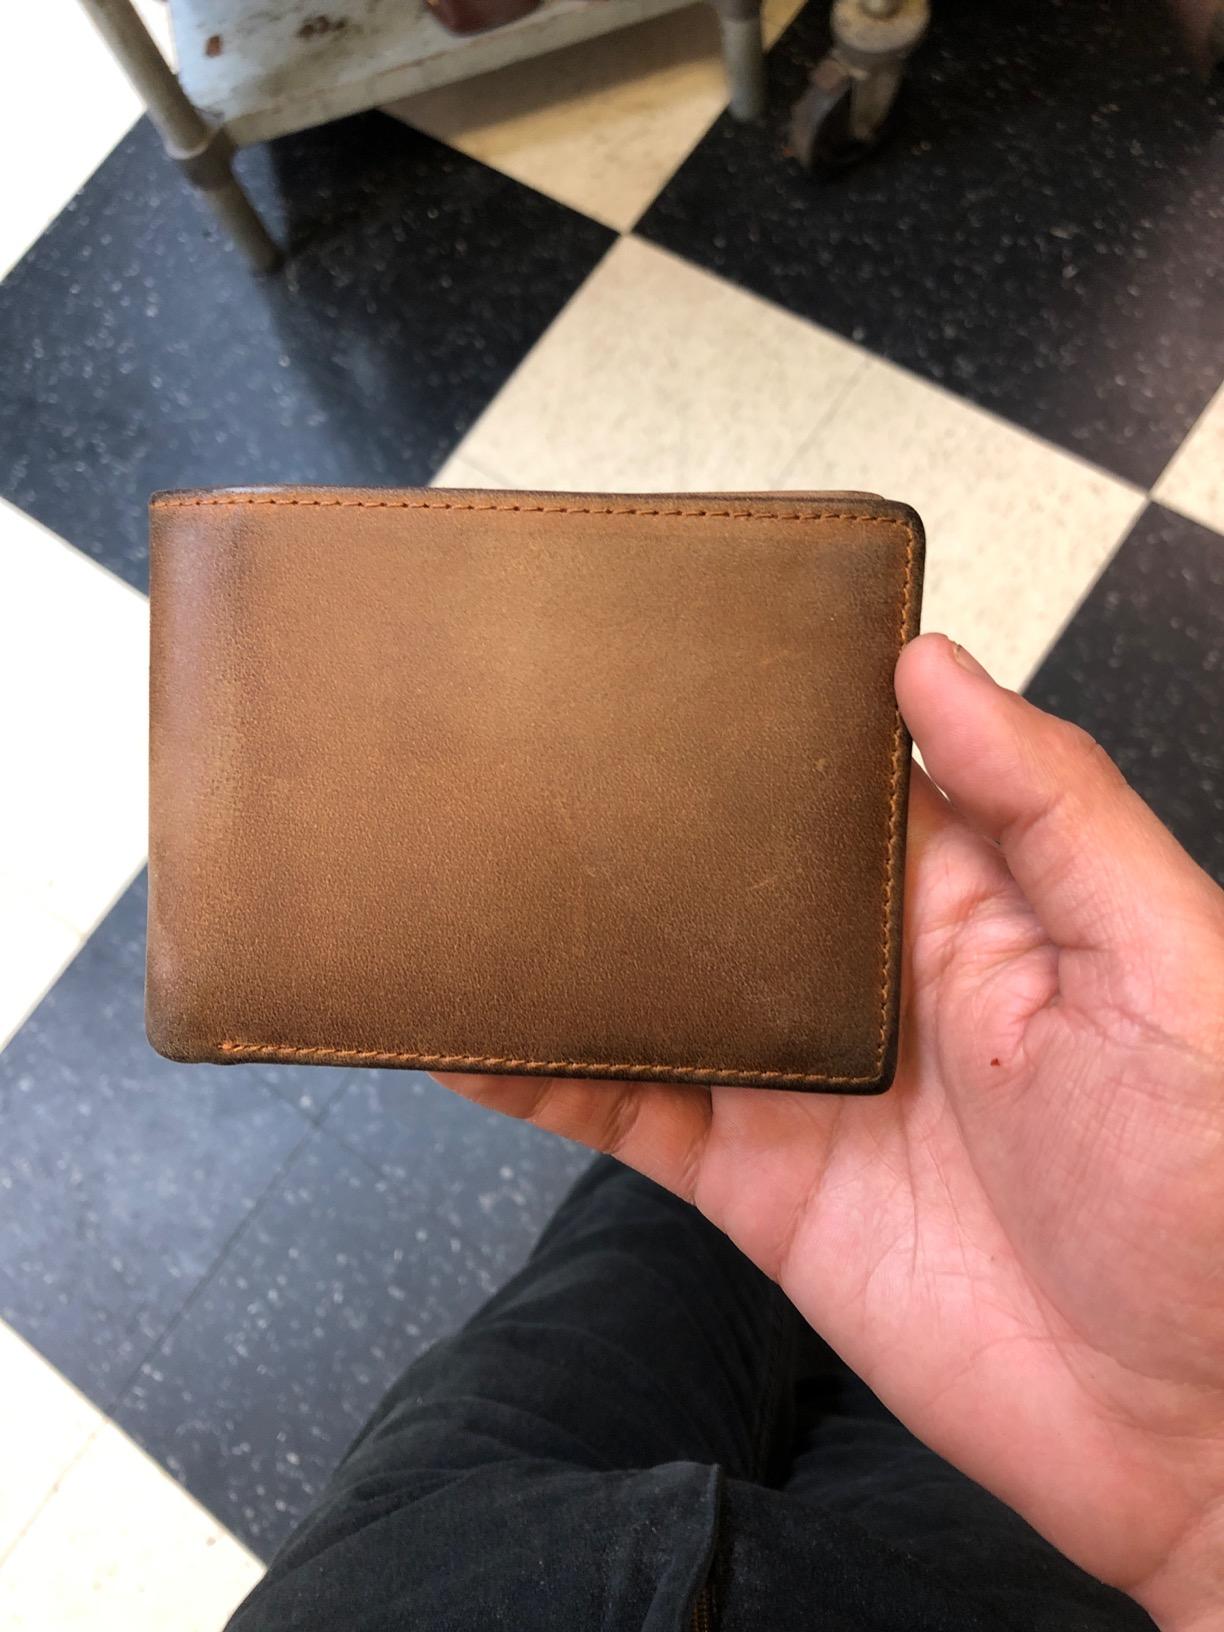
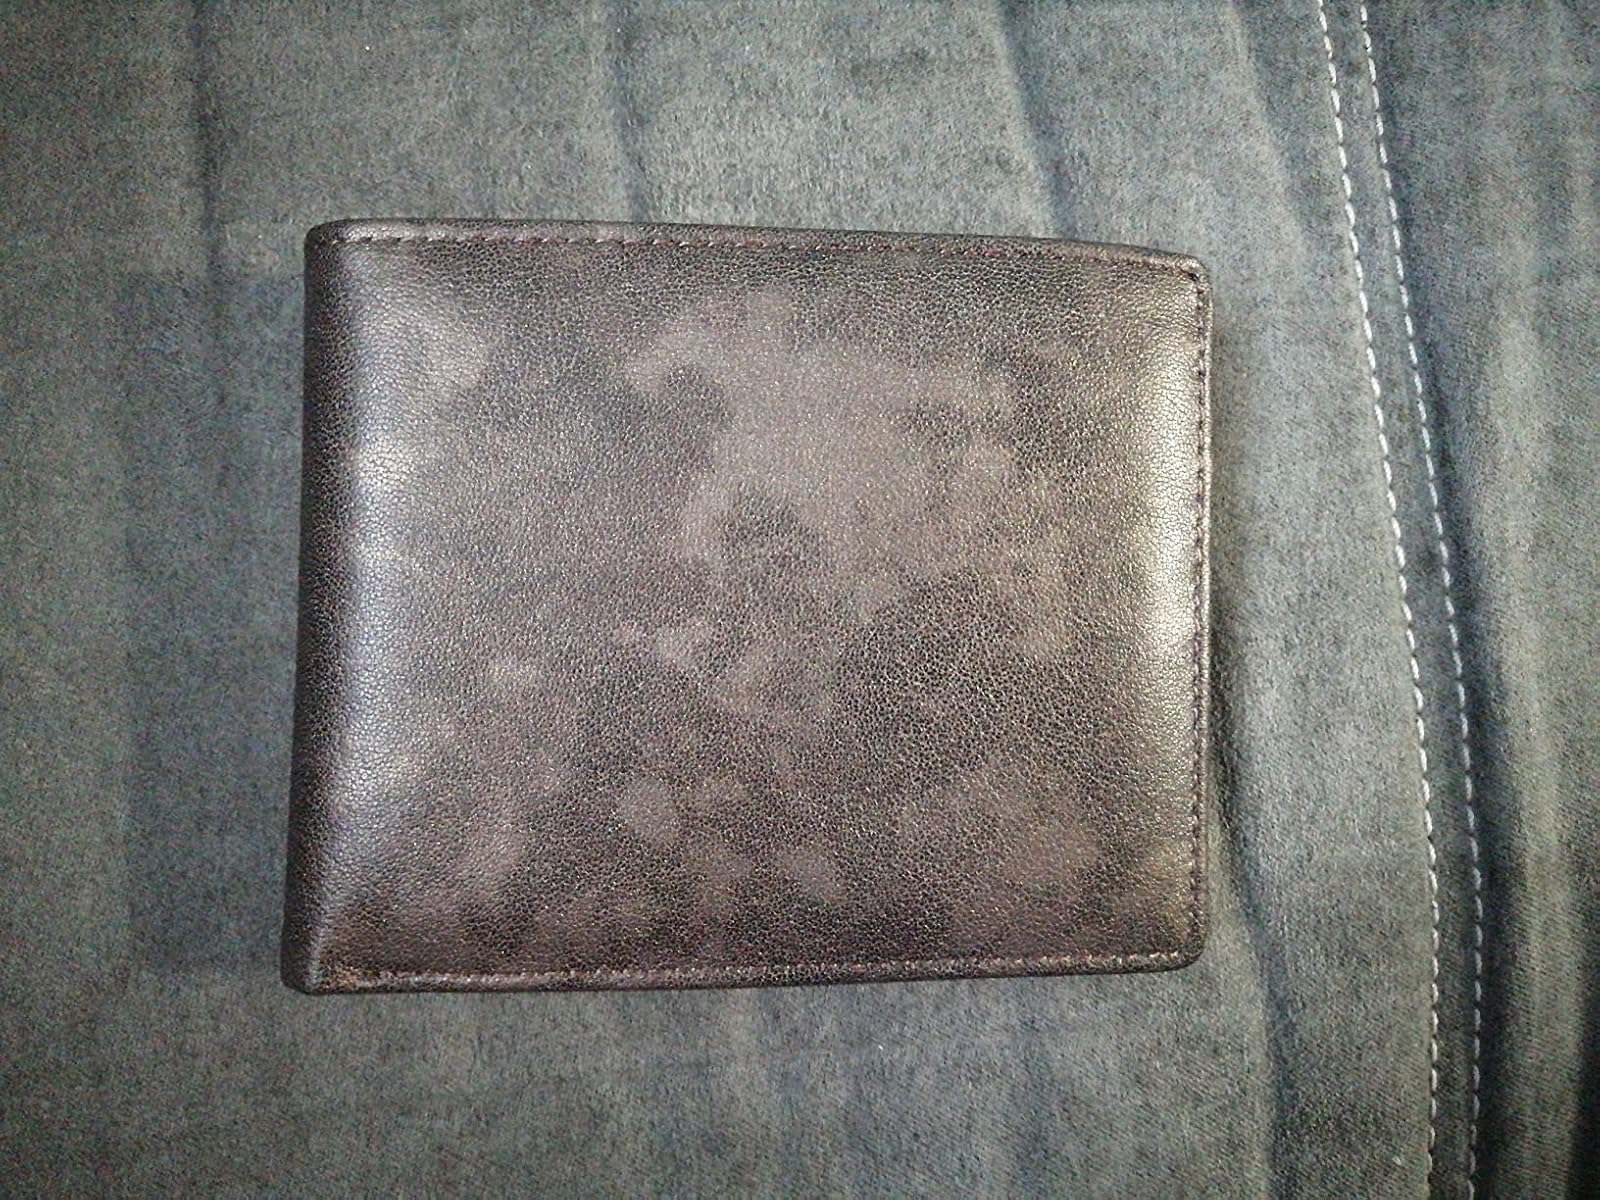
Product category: accessories_wallet
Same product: no